Bonfol railway station

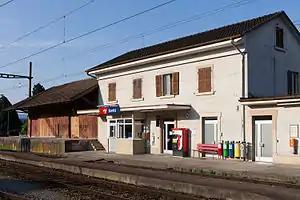
The station building in 2013

Bonfol railway station is a railway station in the municipality of Bonfol, in the Swiss canton of Jura. It is the northern terminus of the standard gauge Porrentruy–Bonfol railway line of Chemins de fer du Jura. The line formerly continued across the French border to Pfetterhouse; passenger service ended 1946 and the line was abandoned in 1970.